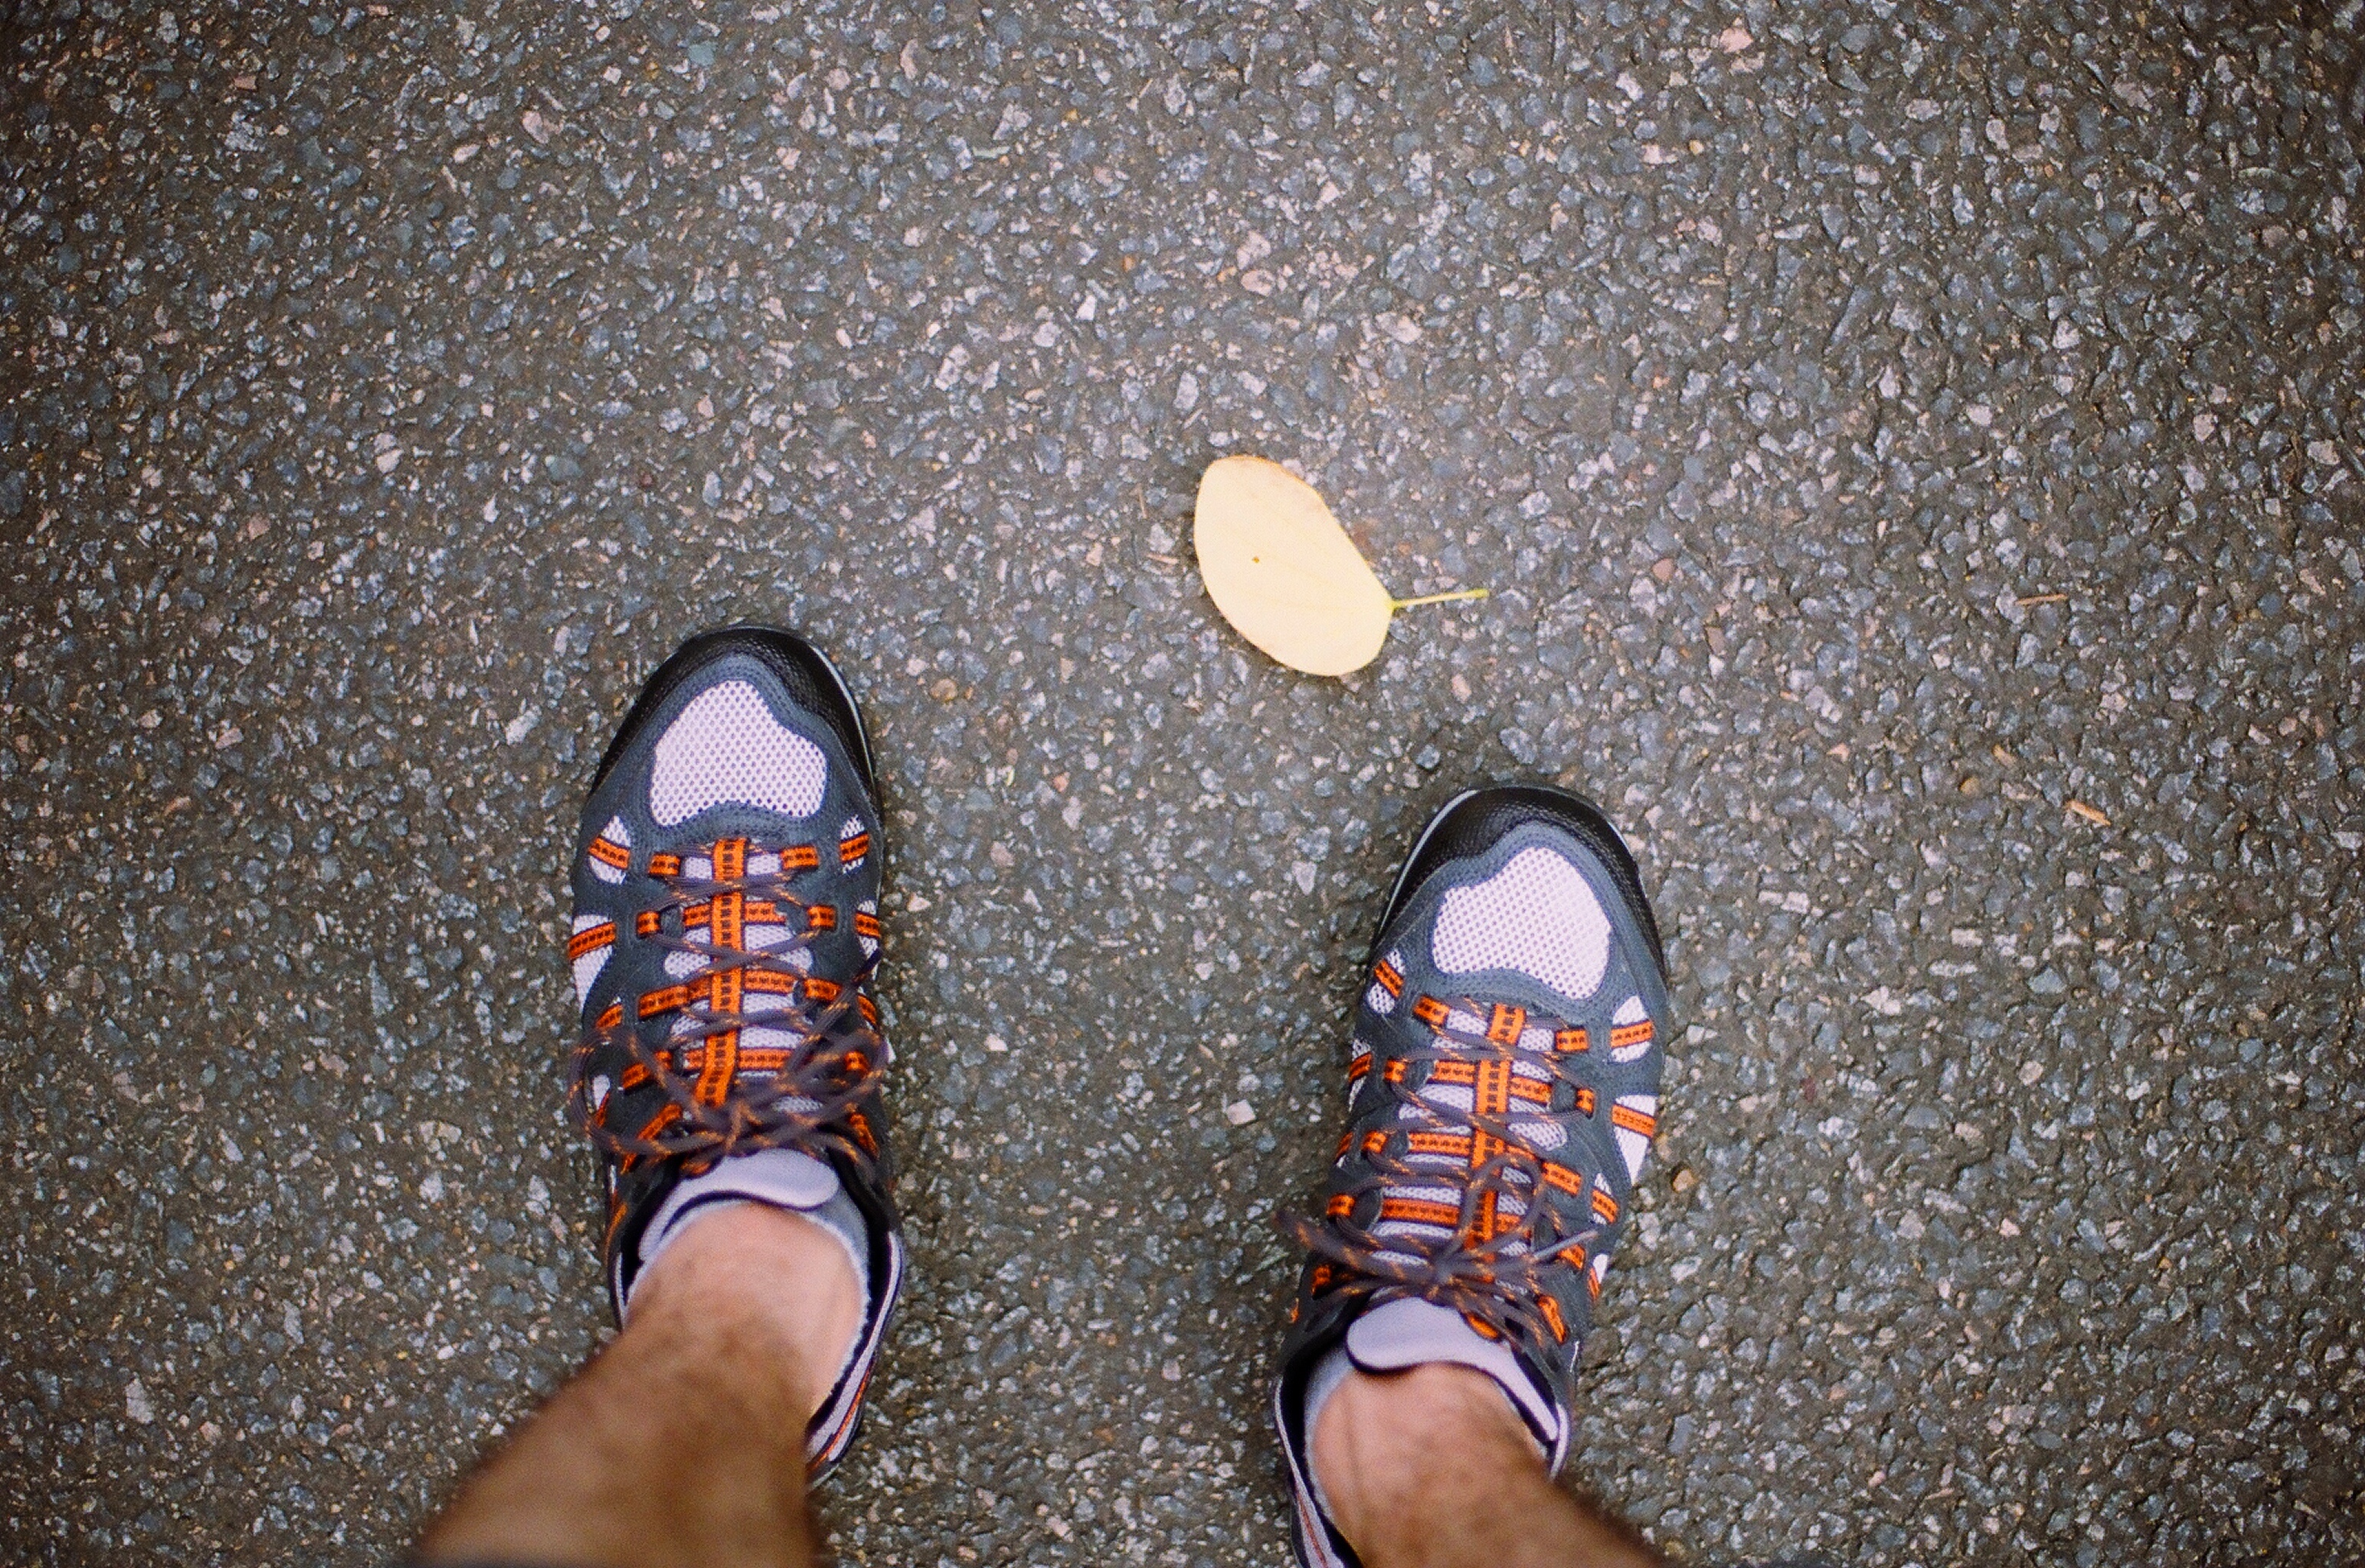
hand, shoe, camera, retro, film, slr, leg, pattern, finger, blue, human body, footwear, 135mm, 135, negatives, hips